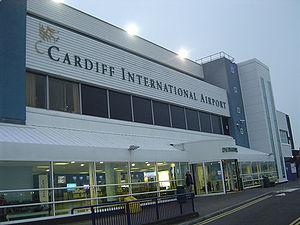
L'aéroport international de Cardiff, est un aéroport domestique et international desservant la ville de Cardiff, la capitale et la plus grande ville du pays de Galles. L'aéroport se trouve sur la commune de Rhoose, dans la Vallée de Glamorgan à 19 km à l'ouest de Cardiff.